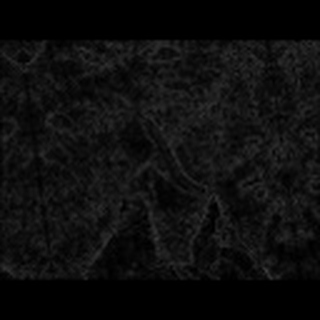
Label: cotton_army_worm